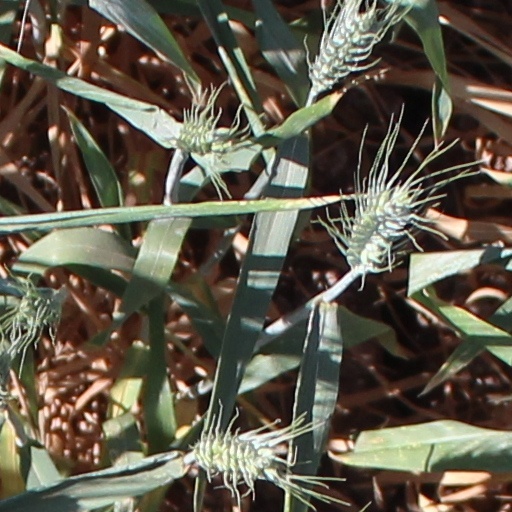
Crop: wheat